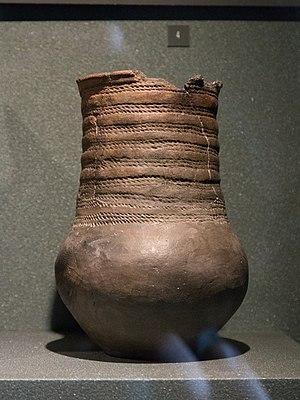
La culture de la céramique cordée est une culture du Néolithique final en Europe du Nord. Elle doit son nom à ses poteries caractéristiques, décorées par impression de cordelettes sur l'argile crue. Elle s’étend sur tout le nord de l'Europe continentale, de la Russie au nord-est de la France, en passant par la Scandinavie méridionale.